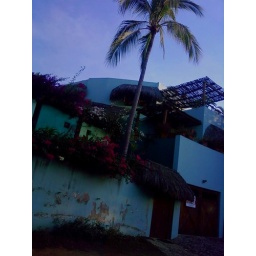
A lovely beach house in Sayulita